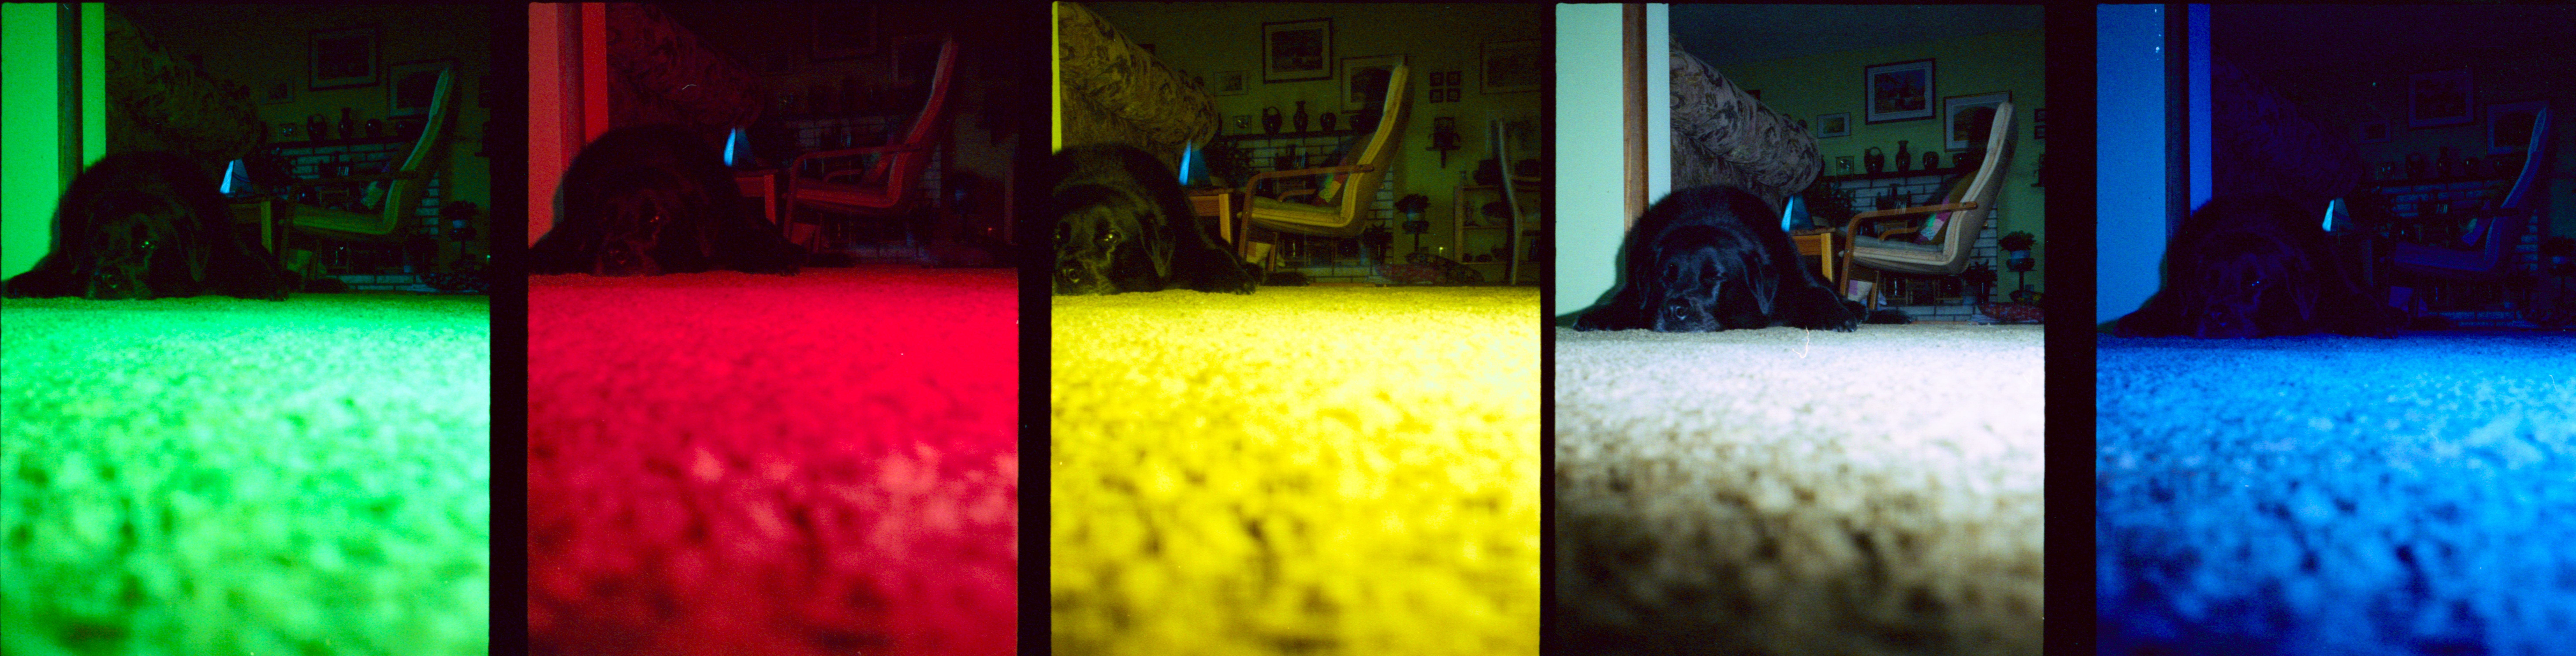
light, night, glass, film, analog, green, reflection, red, color, blue, yellow, neon, art, flash, rainbow, shape, labrador, analogue, halfframe, blacklab, epsonv550, olympuspenee, kodakproimage100, colourgels, computer wallpaper